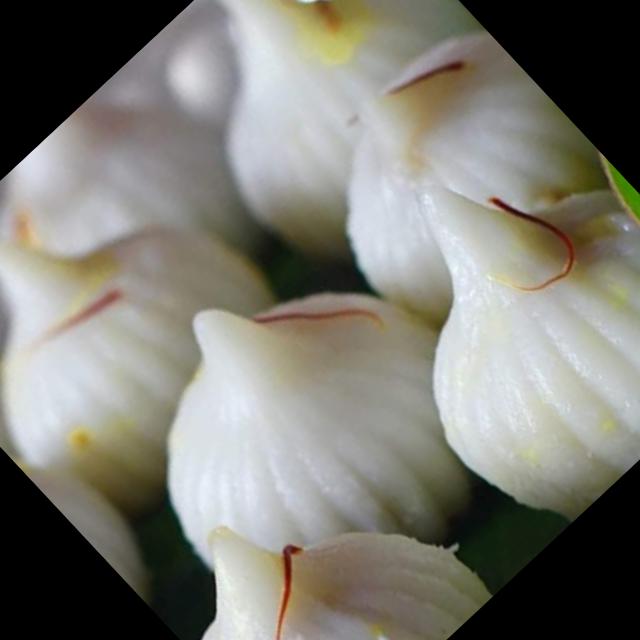
Dish: modak